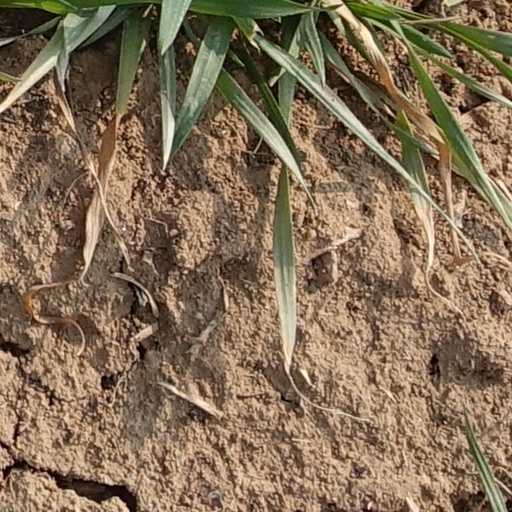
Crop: wheat